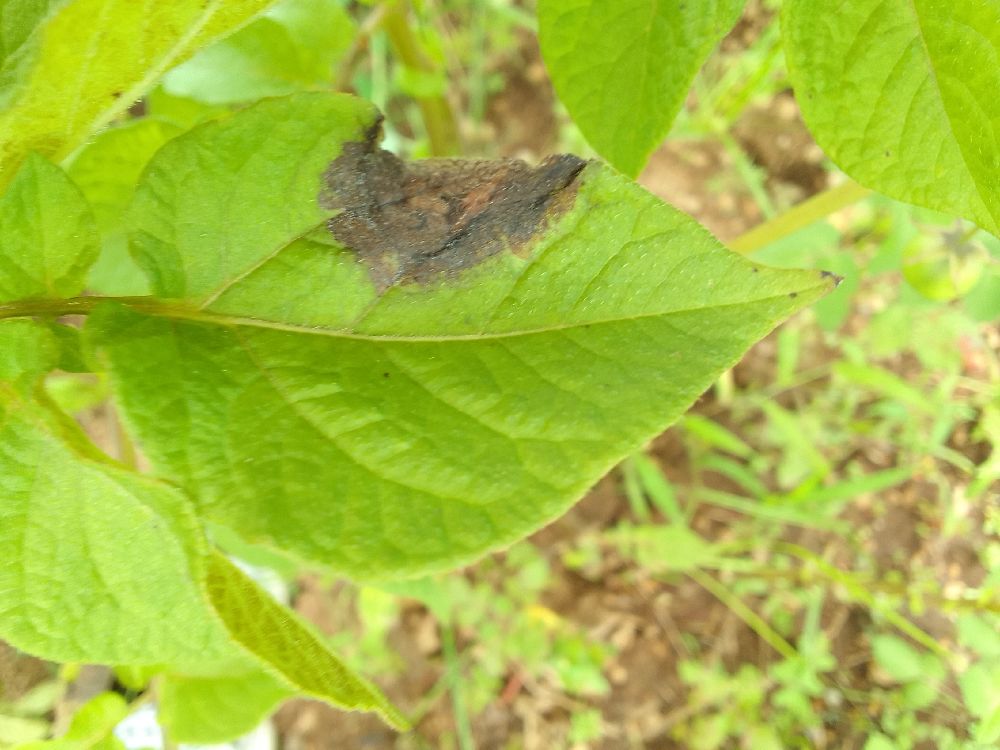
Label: Late blight